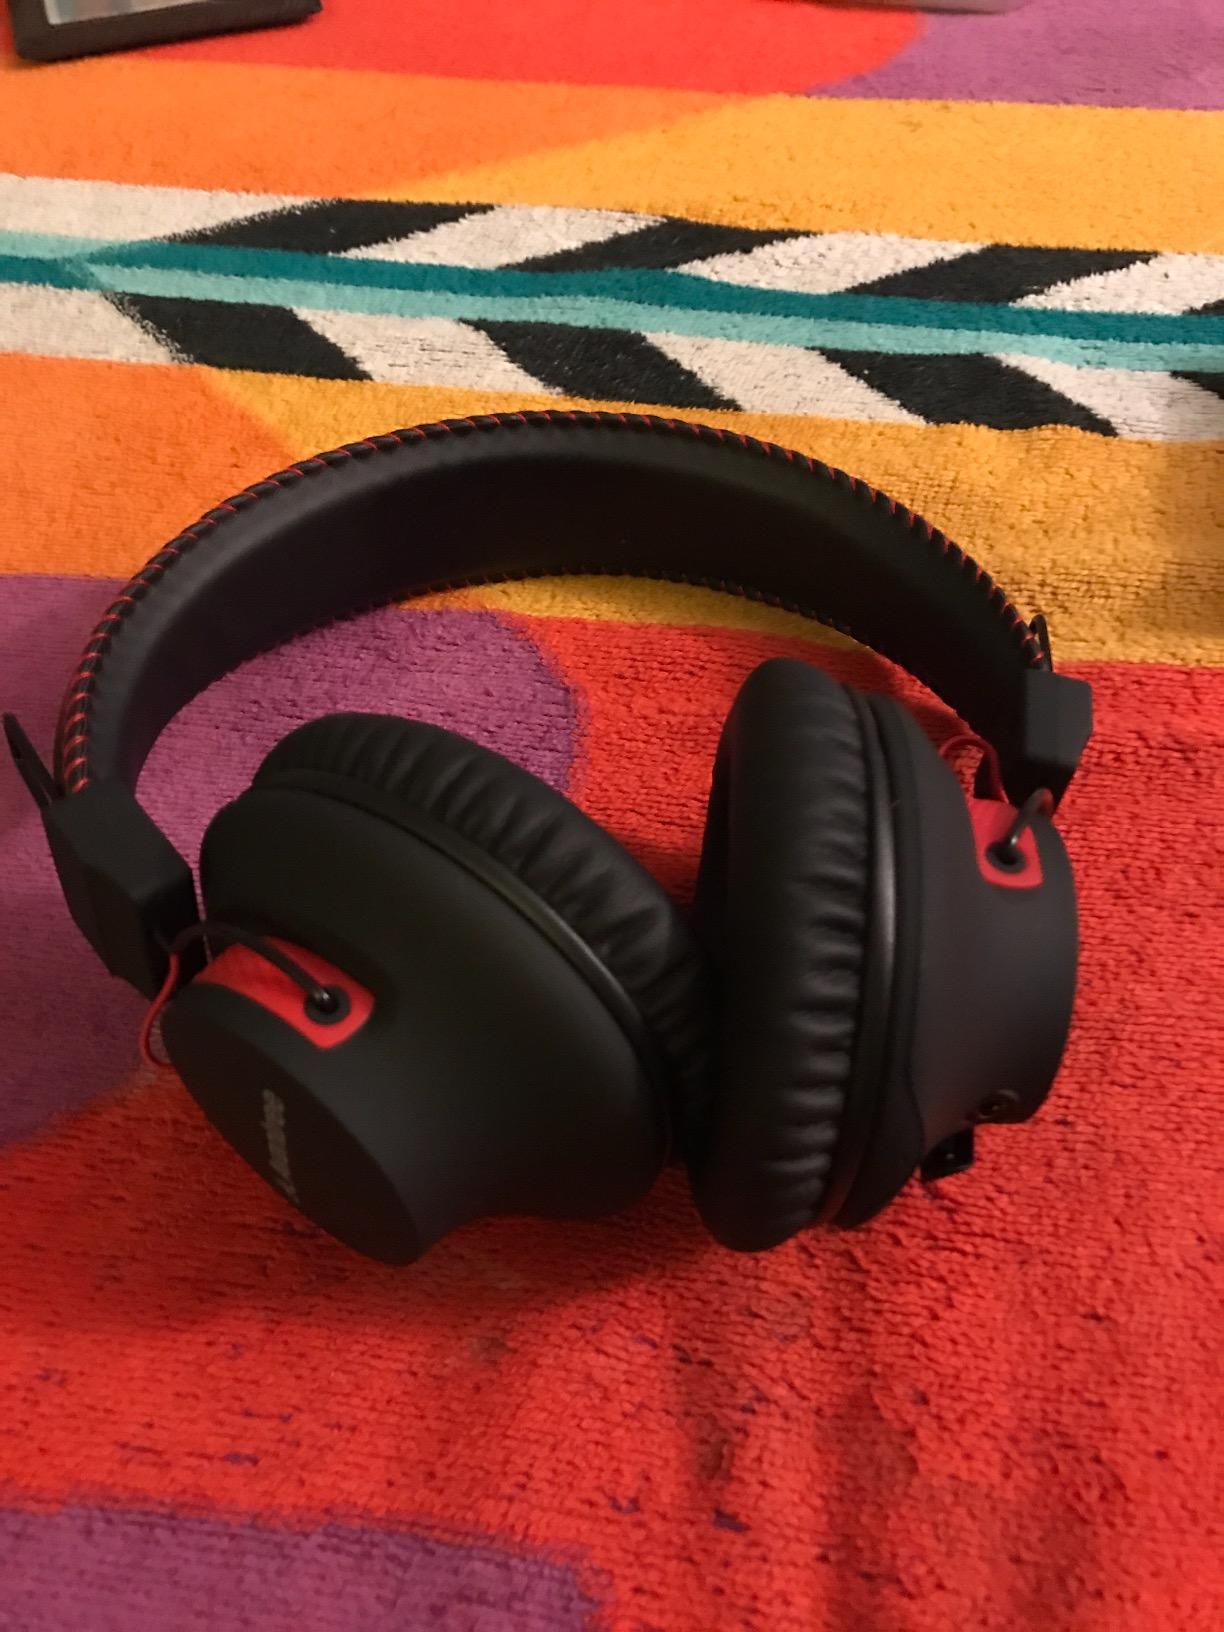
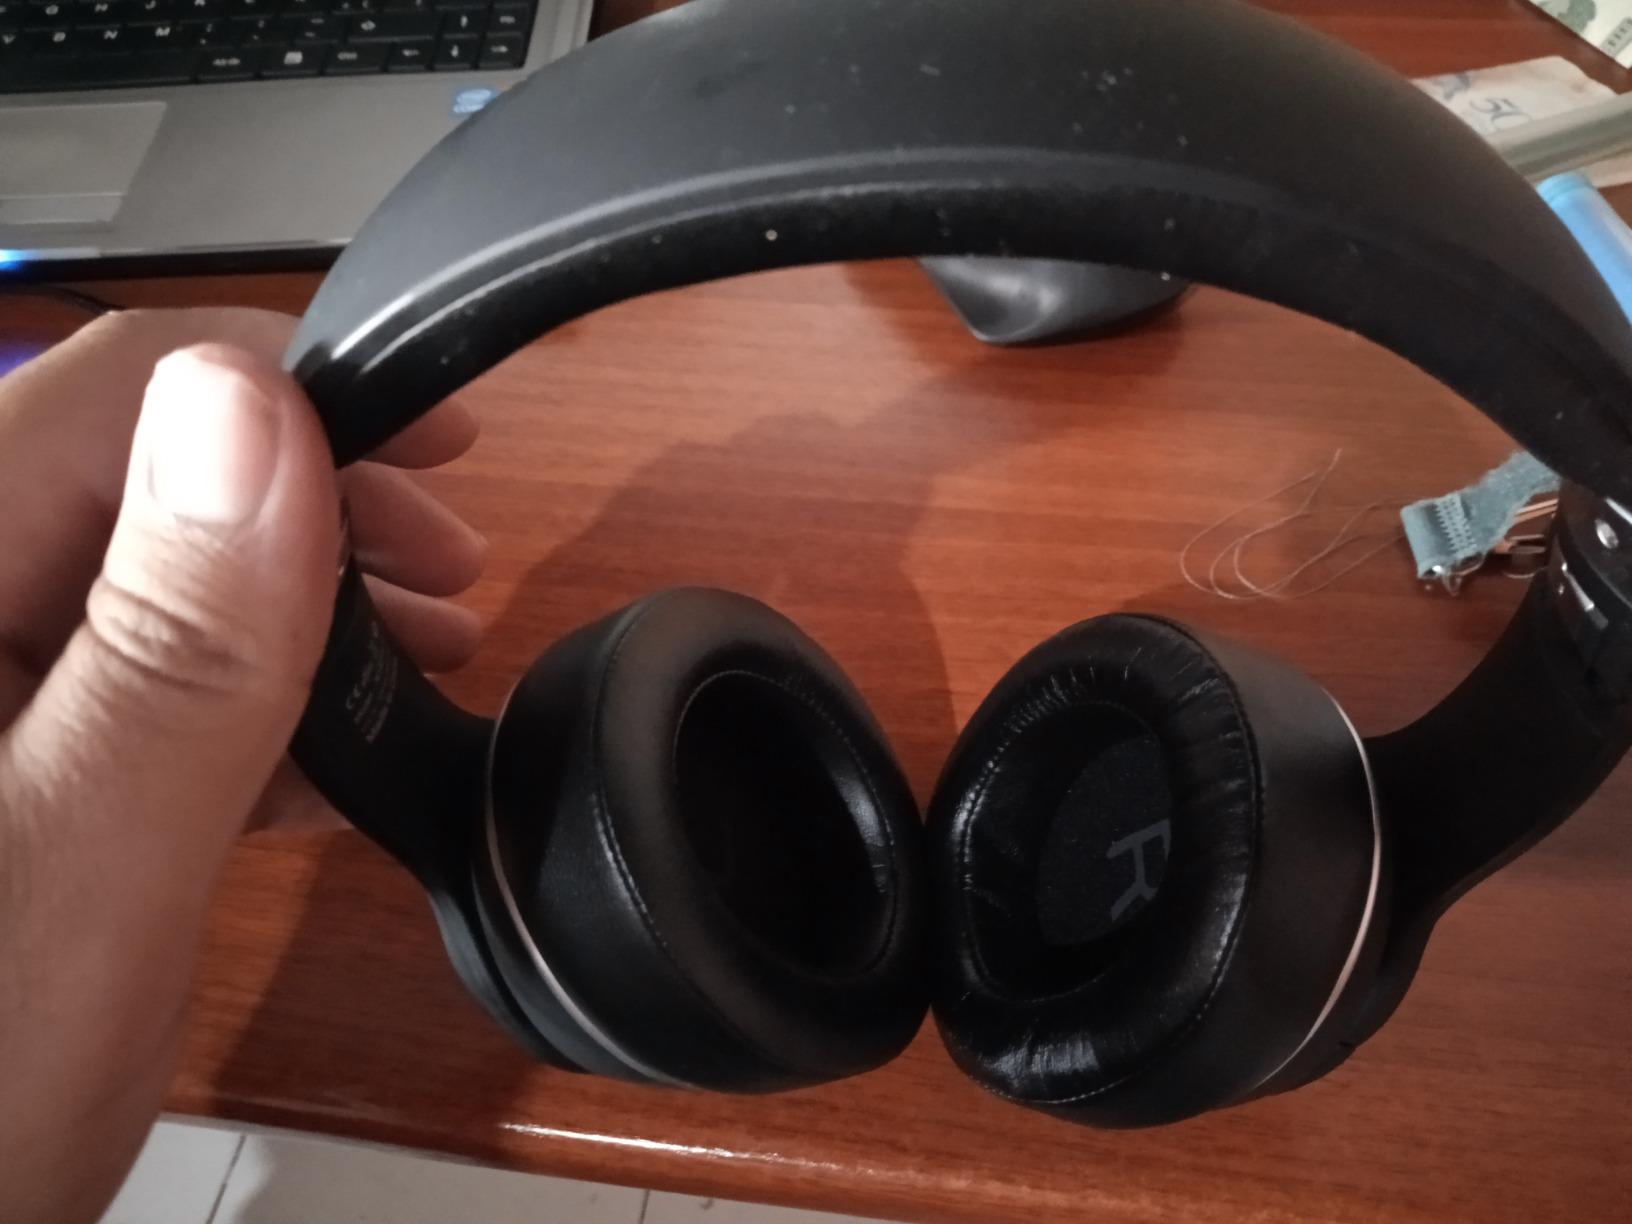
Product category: headphones
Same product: no